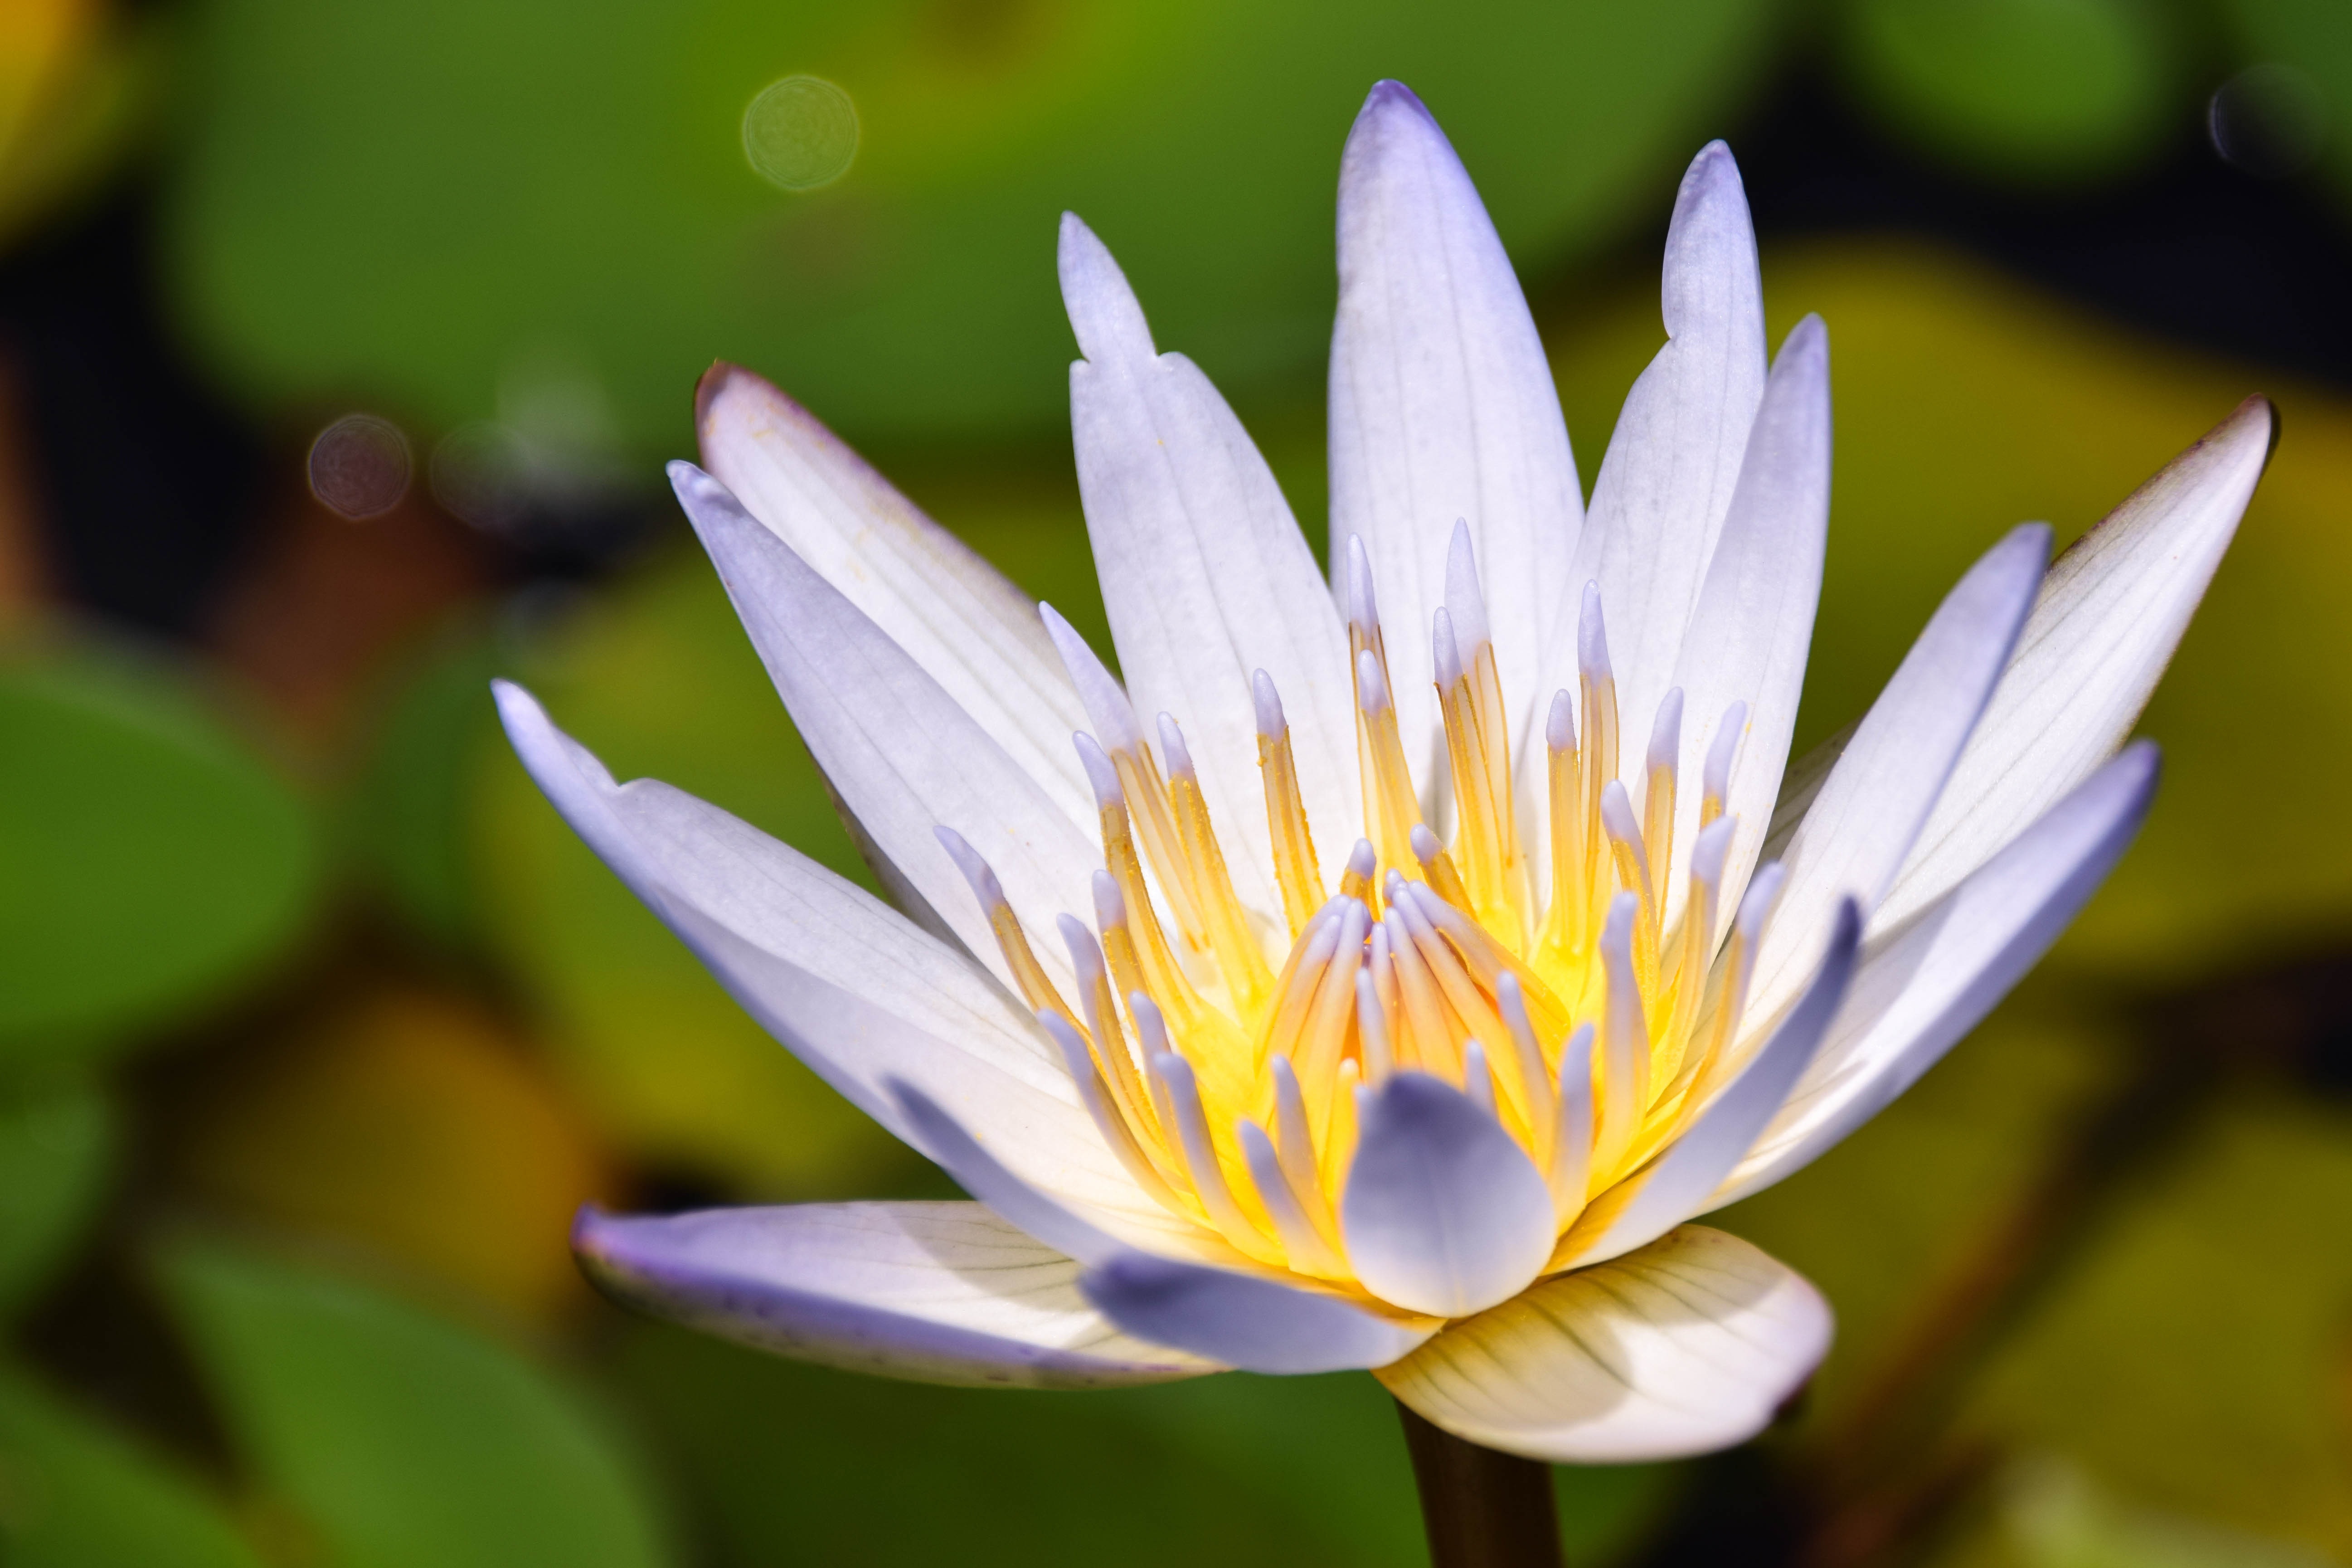
nature, blossom, plant, flower, petal, bloom, travel, daisy, green, botany, yellow, sacred lotus, aquatic plant, flora, water lily, wildflower, close up, lotus, indonesia, bali, macro photography, flowering plant, plant stem, land plant, lotus family